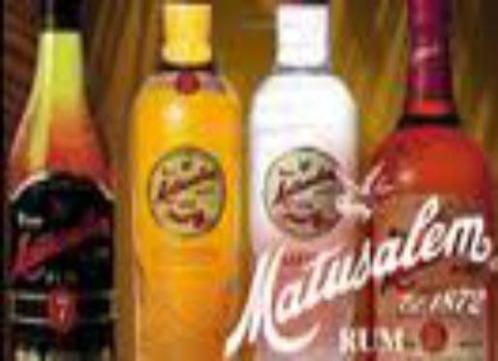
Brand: matusalem
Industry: Food